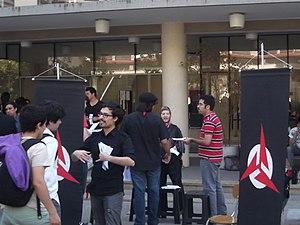
Le Mouvement Révolutionnaire National-Syndicaliste du Chili est un mouvement politique chilien d'idéologie national-syndicaliste, proche du nationalsocialisme et du fascisme. Il est considéré comme l'une des organisations les plus anciennes du nationalisme chilien.